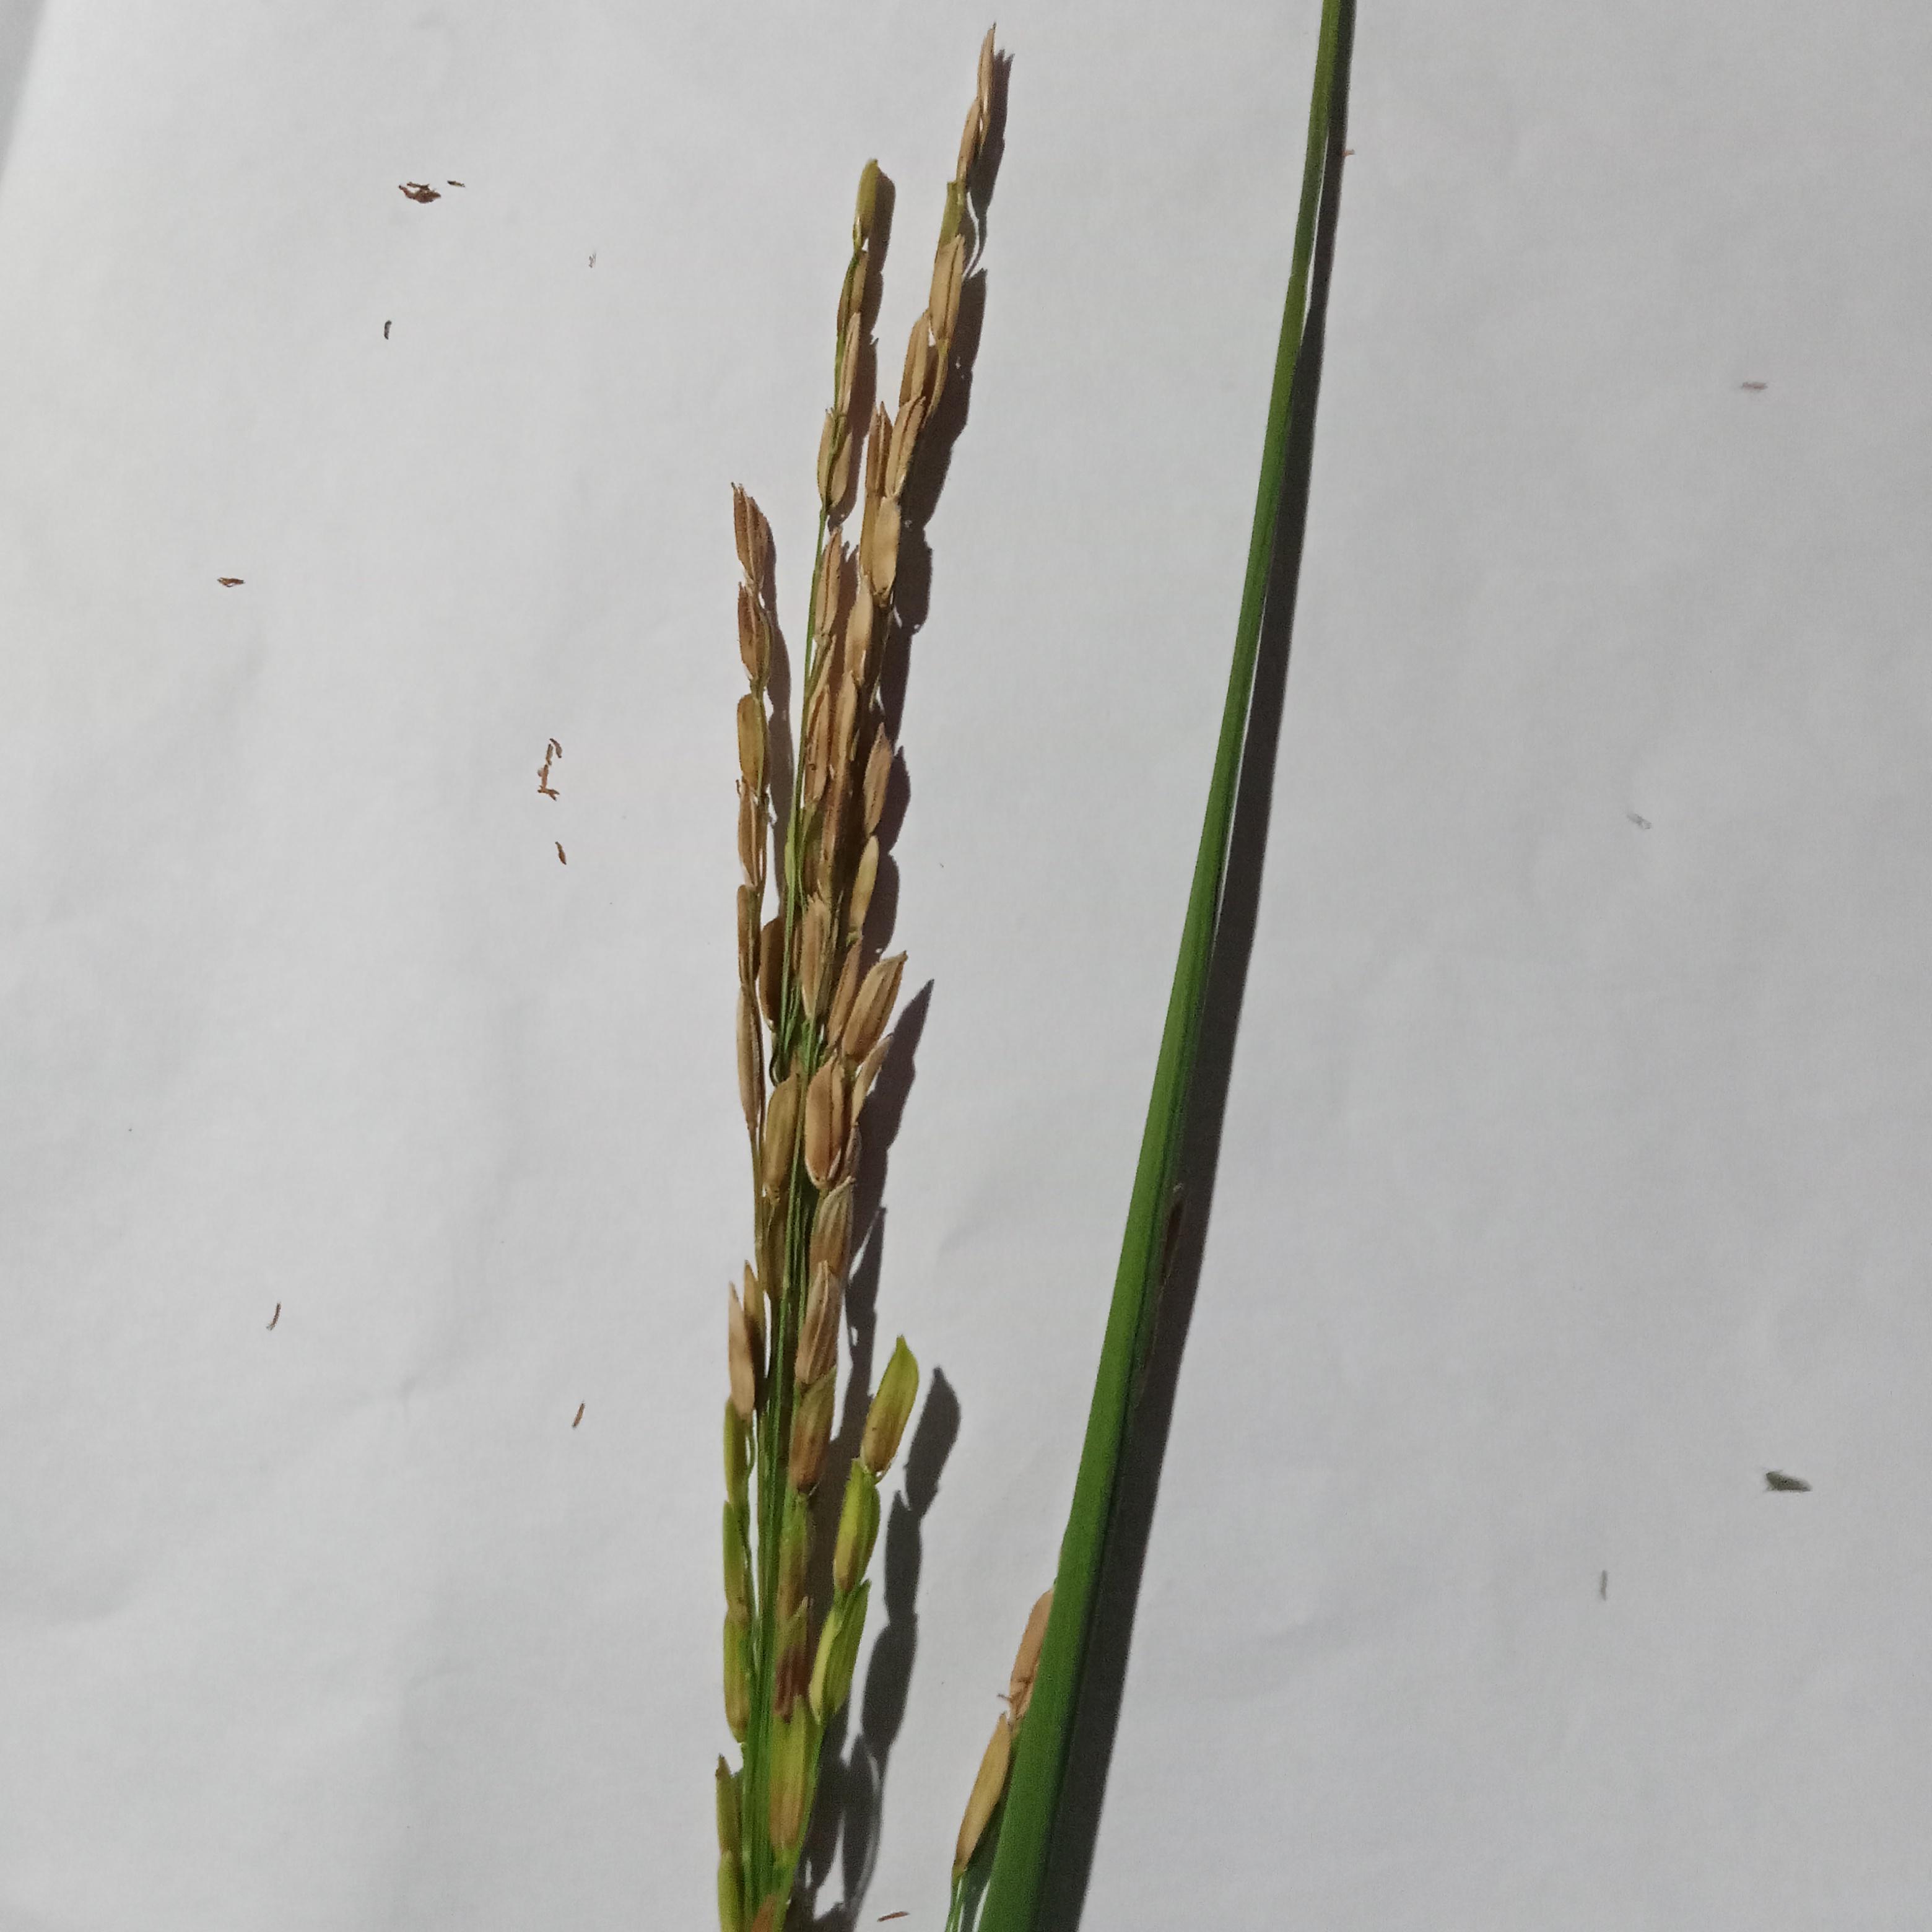
Label: Rice___Neck_Blast